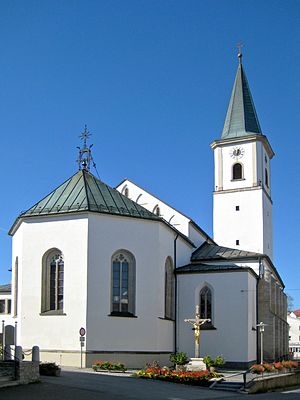
Perlesreut
Kirke i Perlesreut
Perlesreut er en købstad i Landkreis Freyung-Grafenau i Regierungsbezirk Niederbayern i den tyske delstat Bayern. Den er en del af